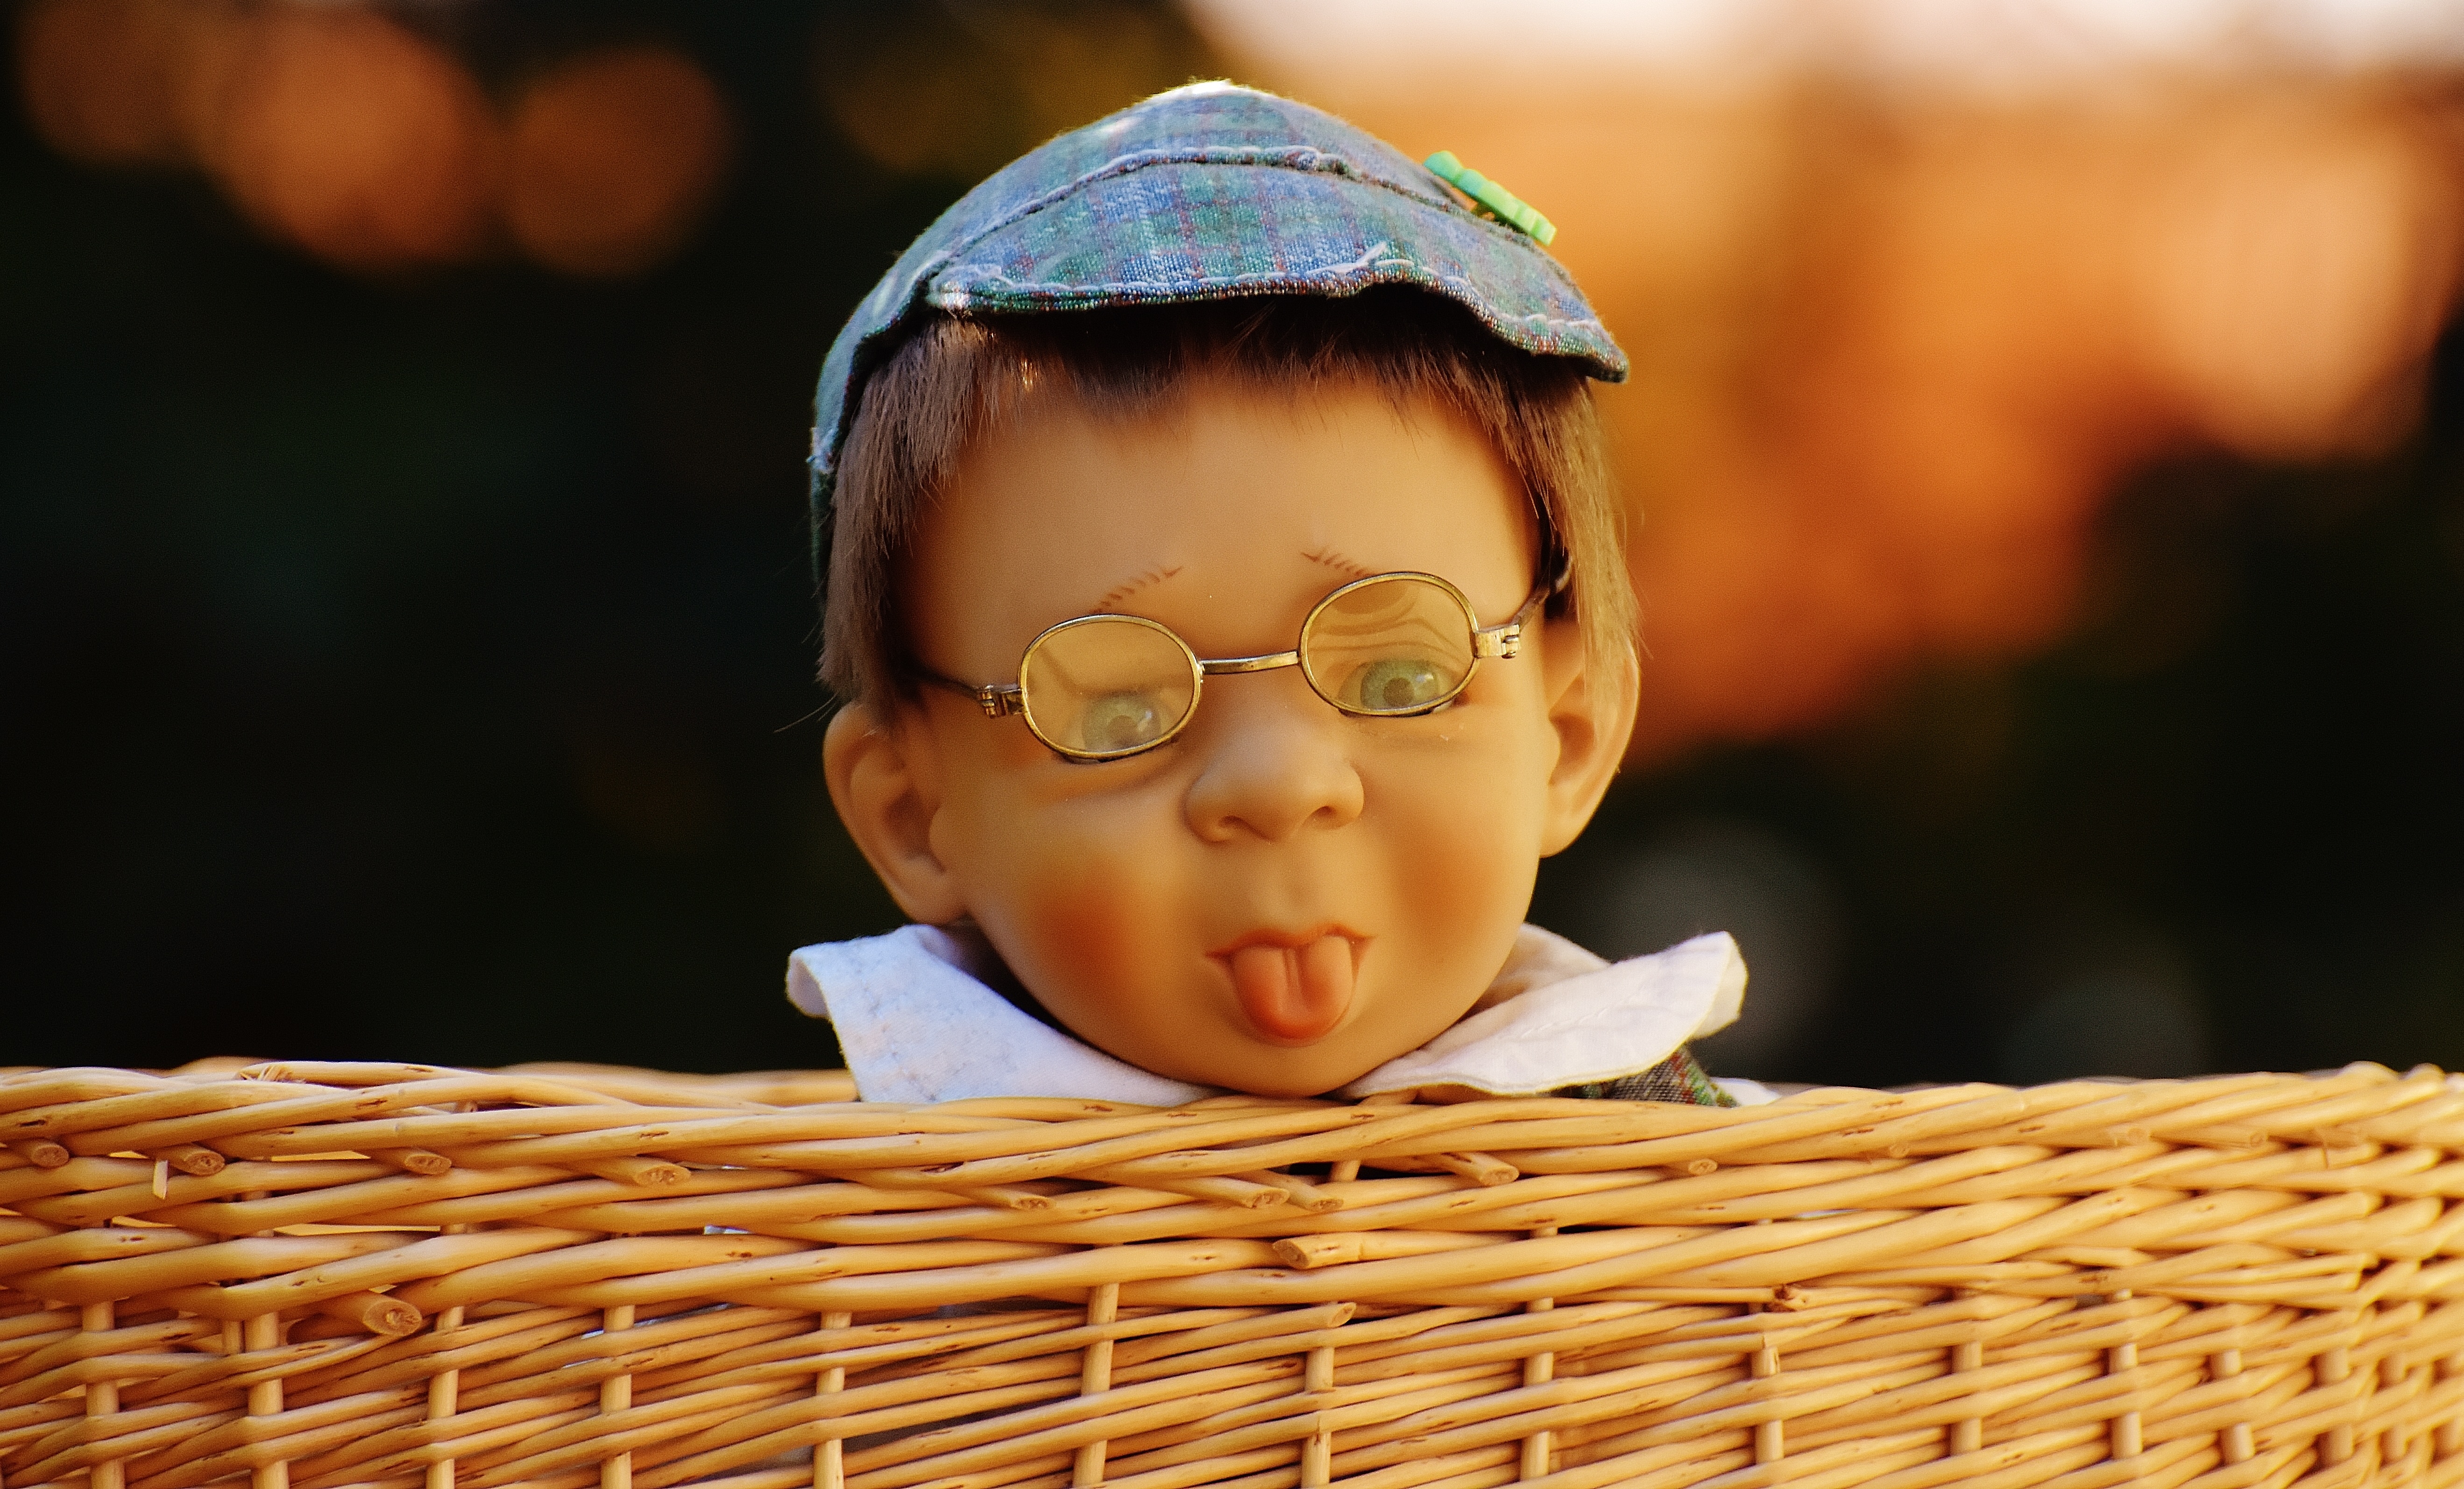
person, play, sweet, boy, cute, male, sitting, child, facial expression, close up, doll, children, infant, toddler, glasses, toys, funny, cheeky, stick out tongue, human positions